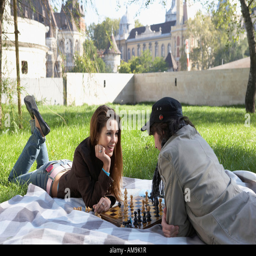
couple playing chess in a park smiling